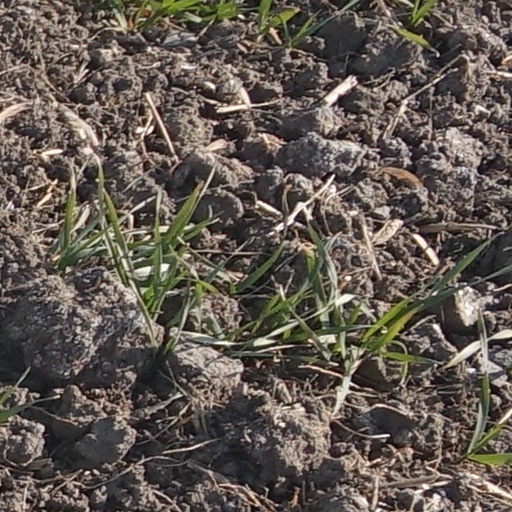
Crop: wheat